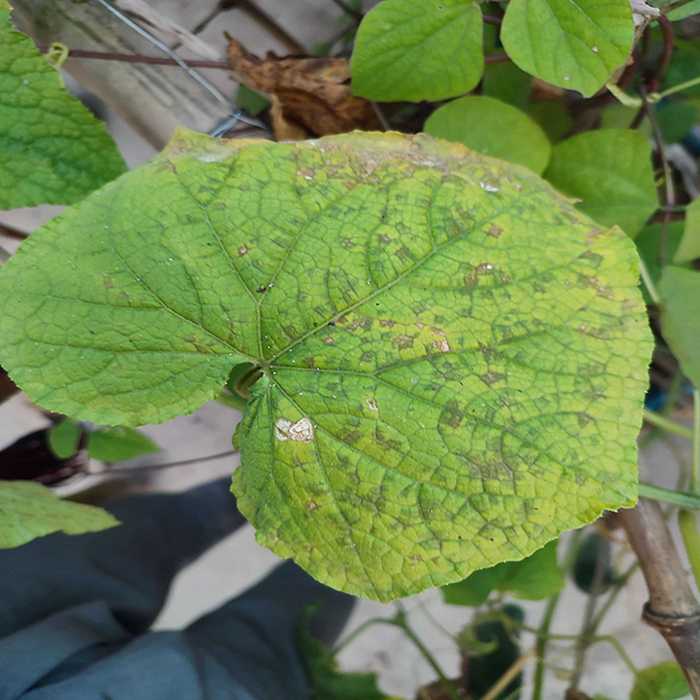
Plant: Cucumber
Label: Downy mildew